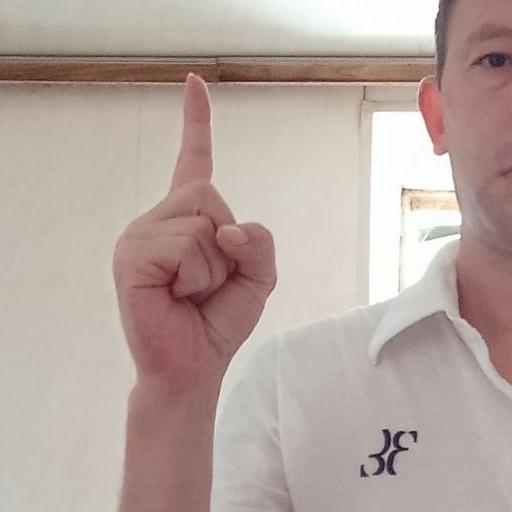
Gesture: one